San Fernando, Pampanga

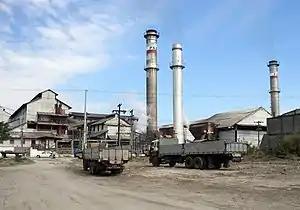
PASUDECO Sugar Central

The Roman Catholicism is the majority religion in the city; 80% of the population profess it. The city is under the Roman Catholic Archdiocese of San Fernando headed by Archbishop Florentino Lavarias since October 27, 2014. Other religion includes Protestantism and Independent Christianity.The Iglesia Ni Cristo is the largest minority with 4-5% adherence. Islam is also evident in the city. The seat of the Archdiocese of San Fernando is located in the city, the Metropolitan Cathedral of San Fernando.